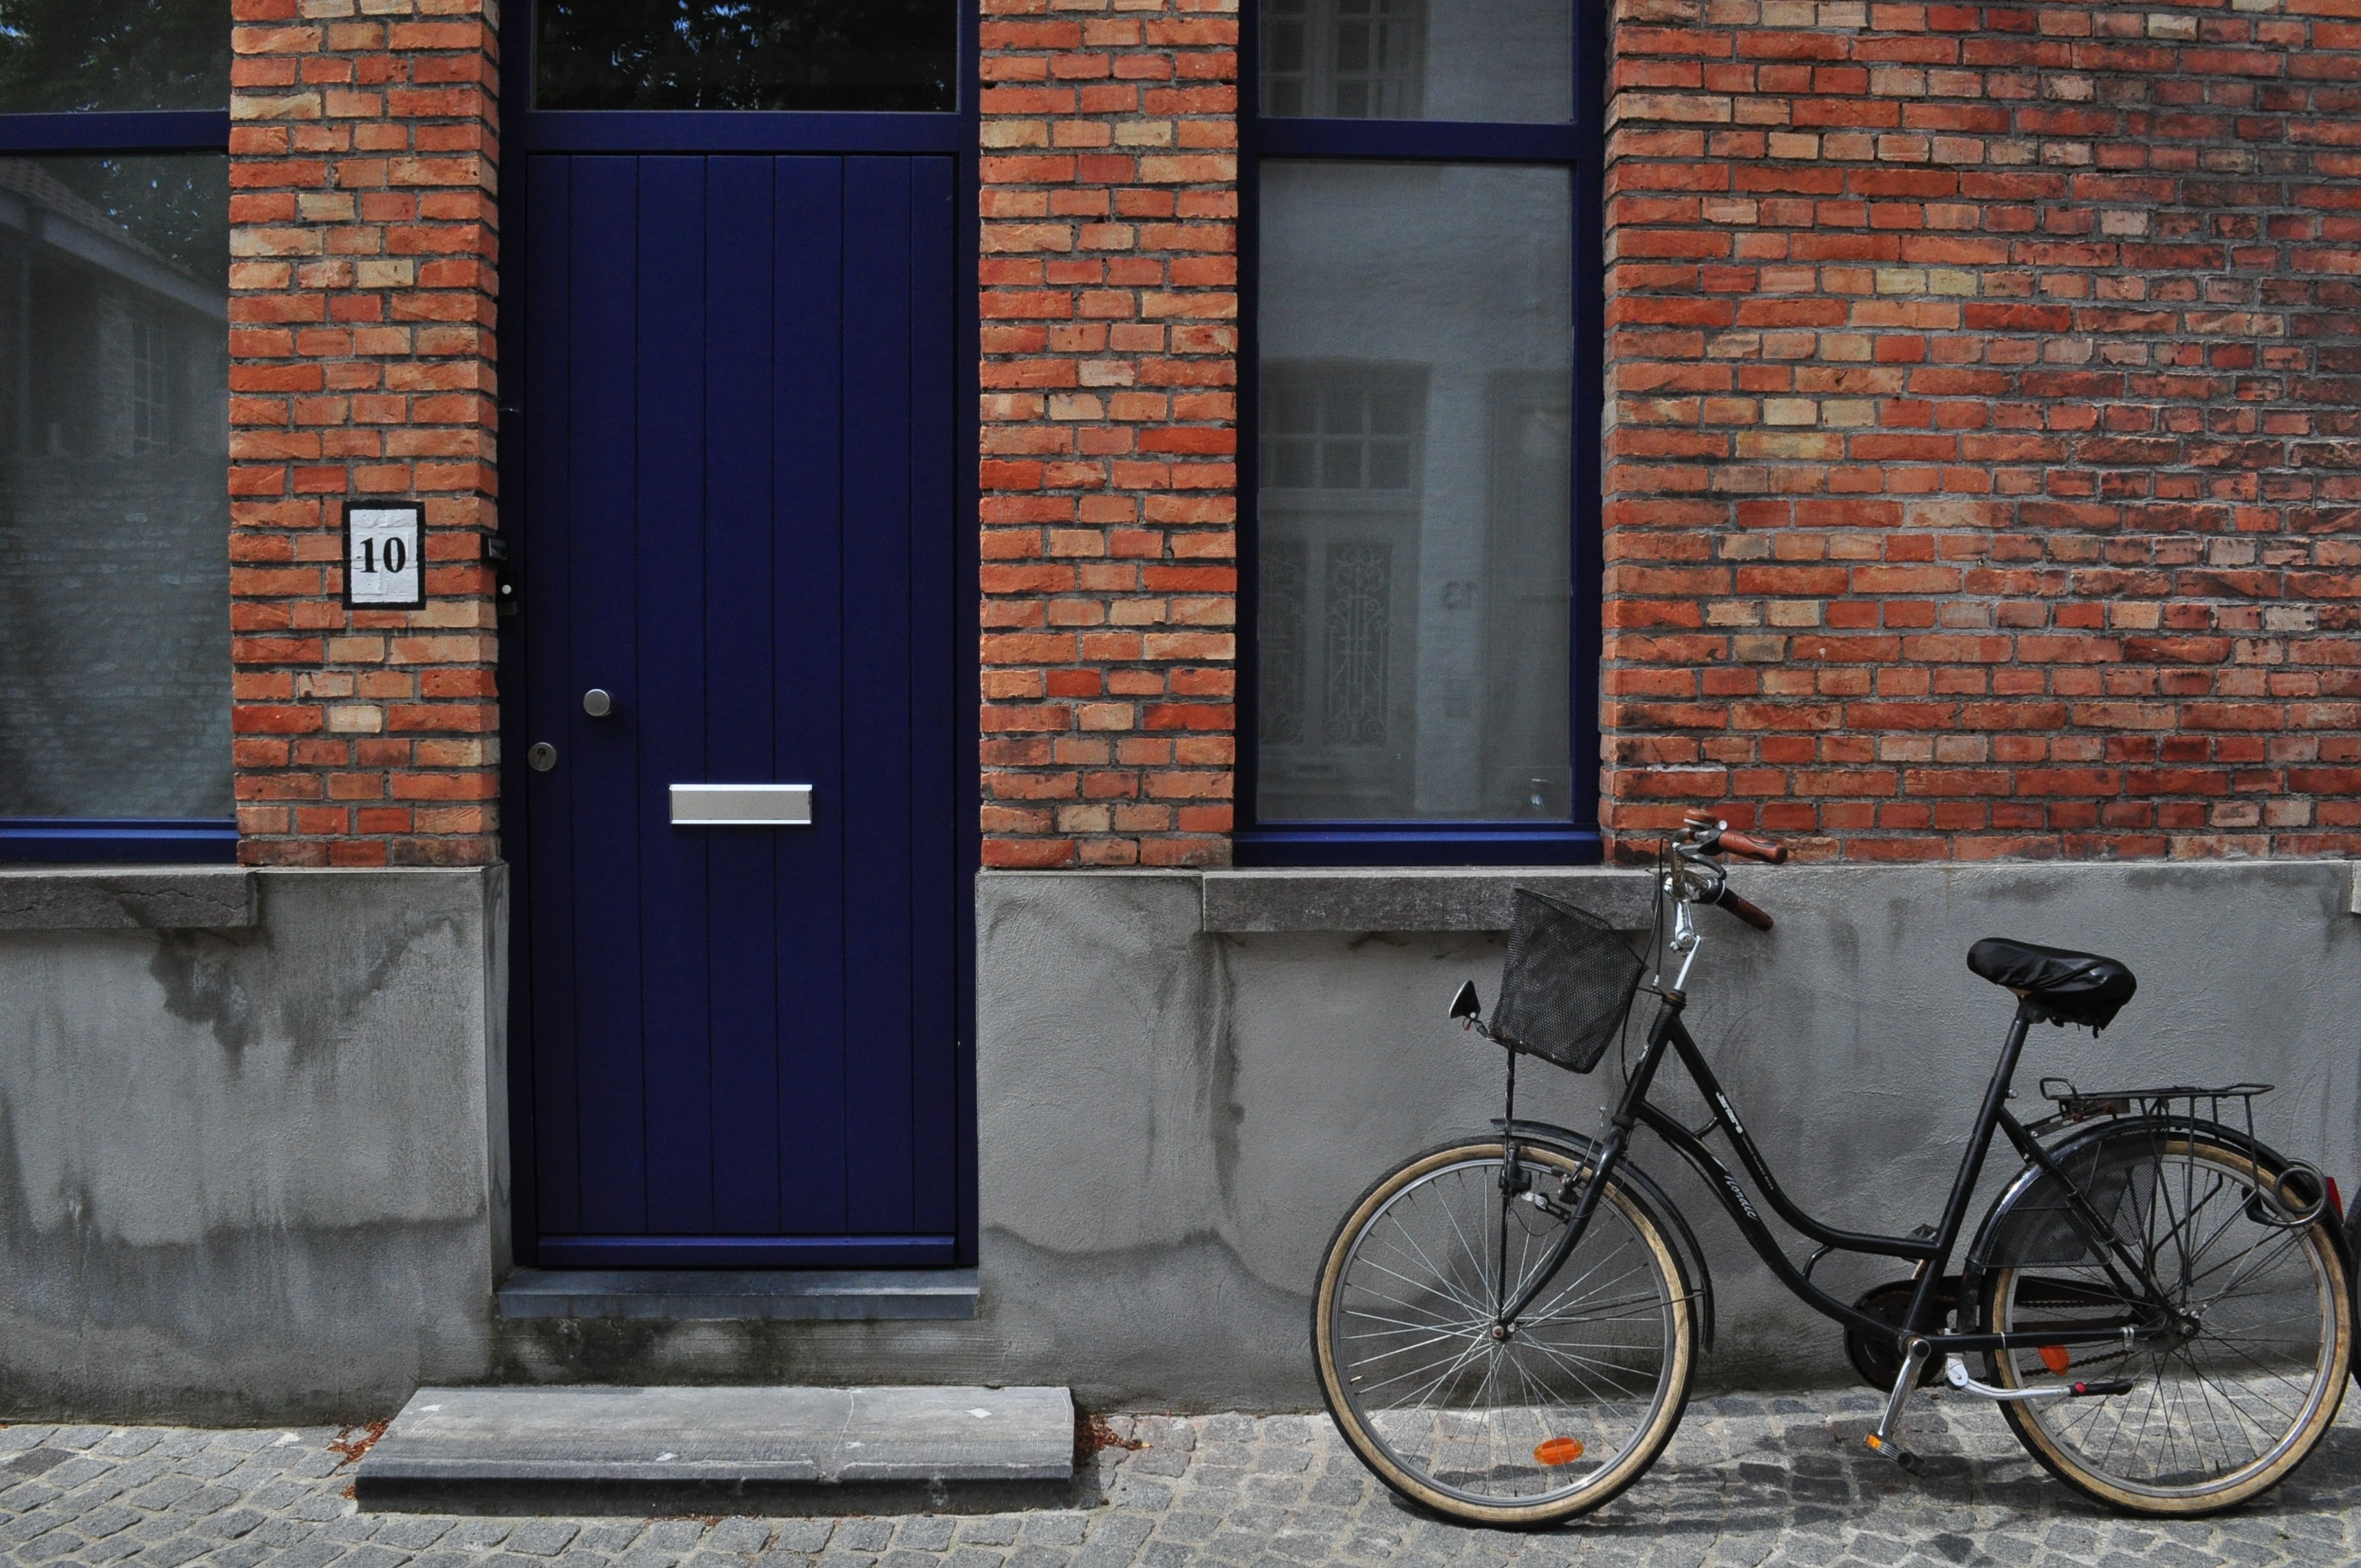
architecture, road, street, house, window, building, alley, bicycle, bike, city, wall, cyclist, vehicle, color, autumn, park, blue, brick, door, sports equipment, belgium, brussels, windows, infrastructure, urban area